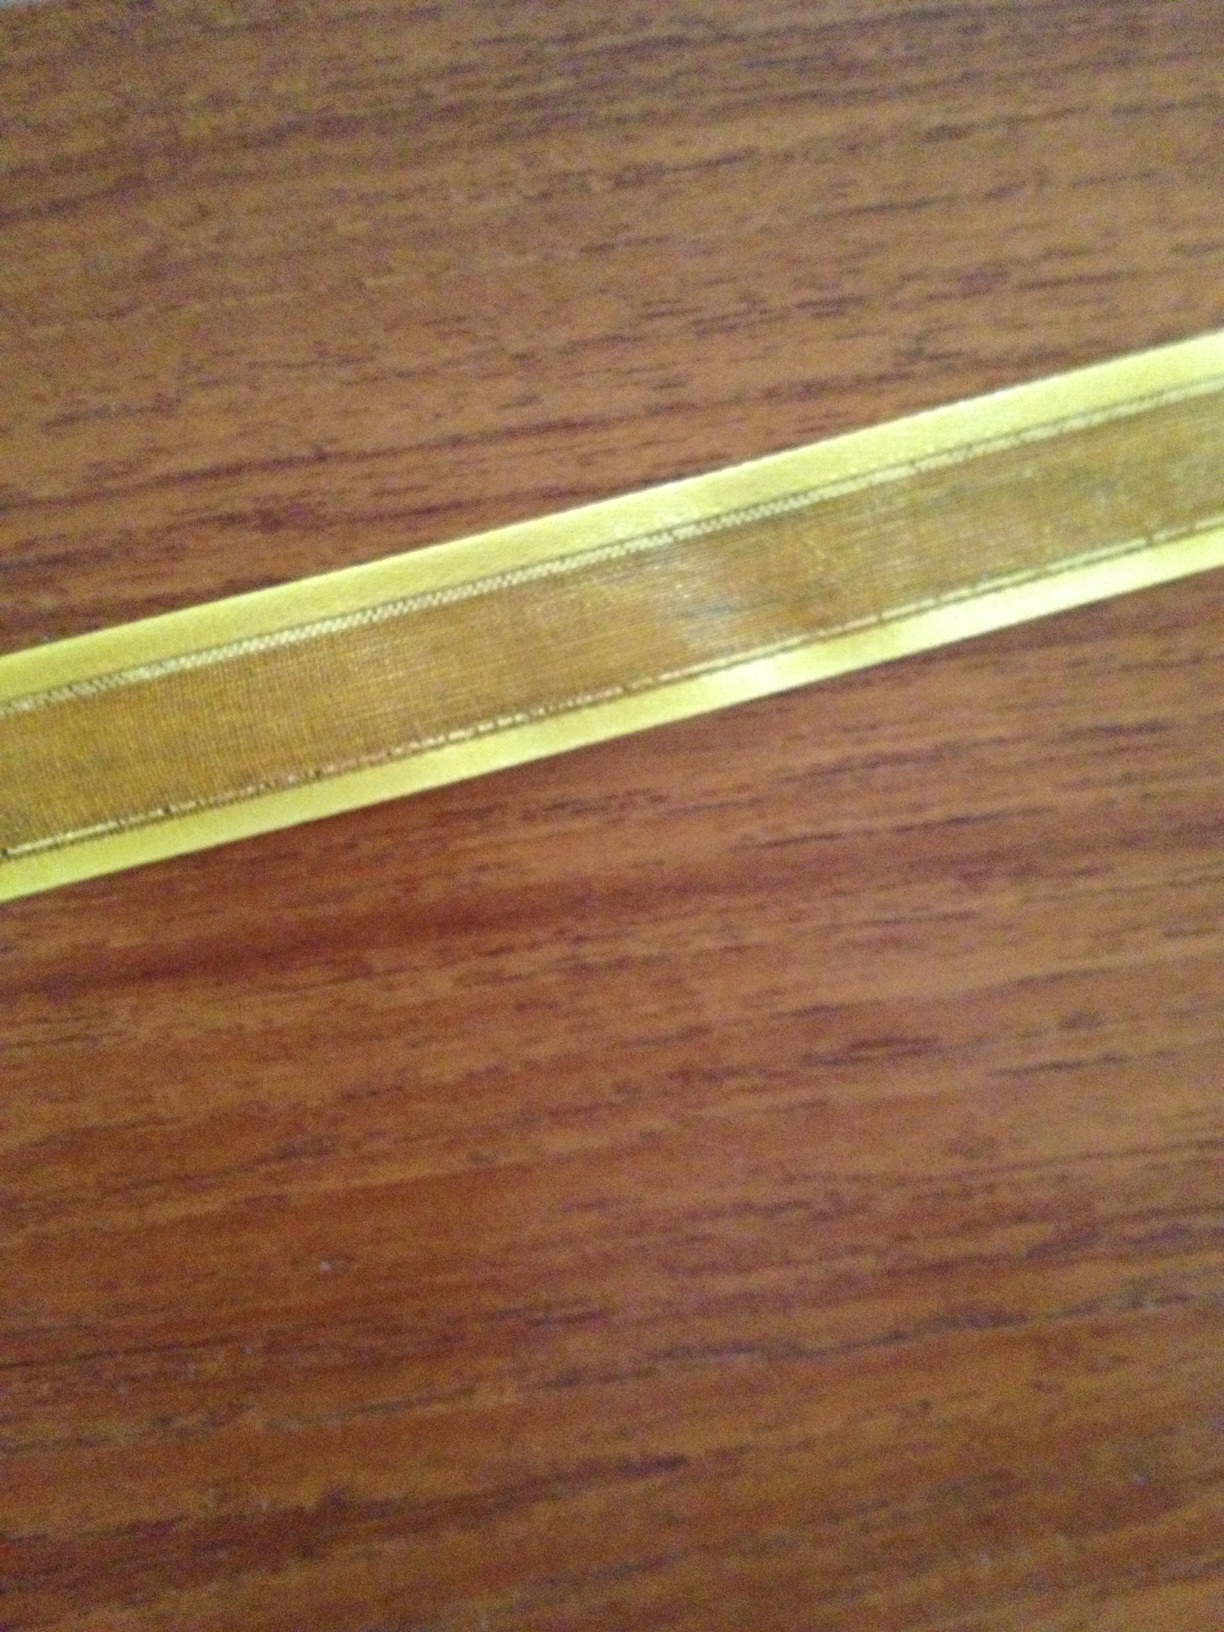Question: What happened?
Answer: unanswerable